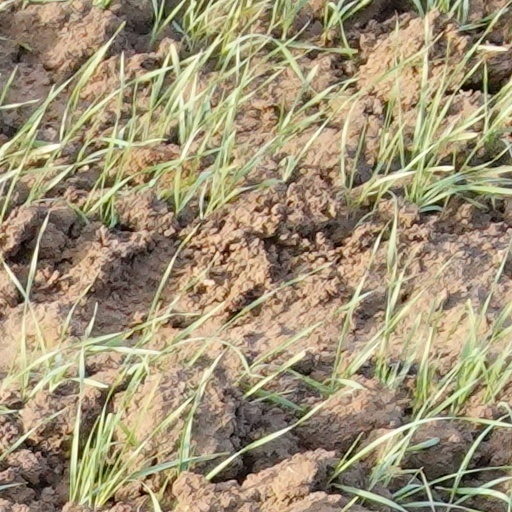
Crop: wheat